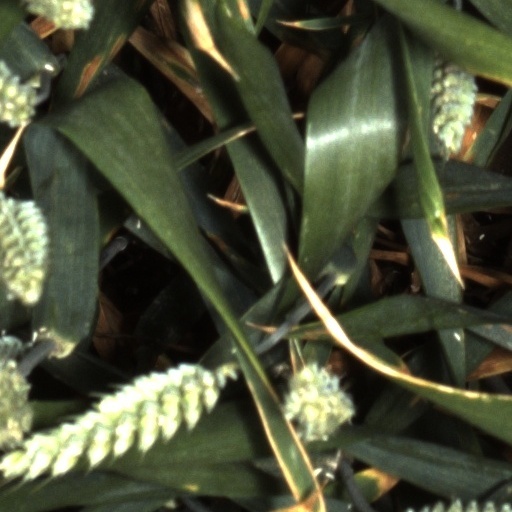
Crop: wheat